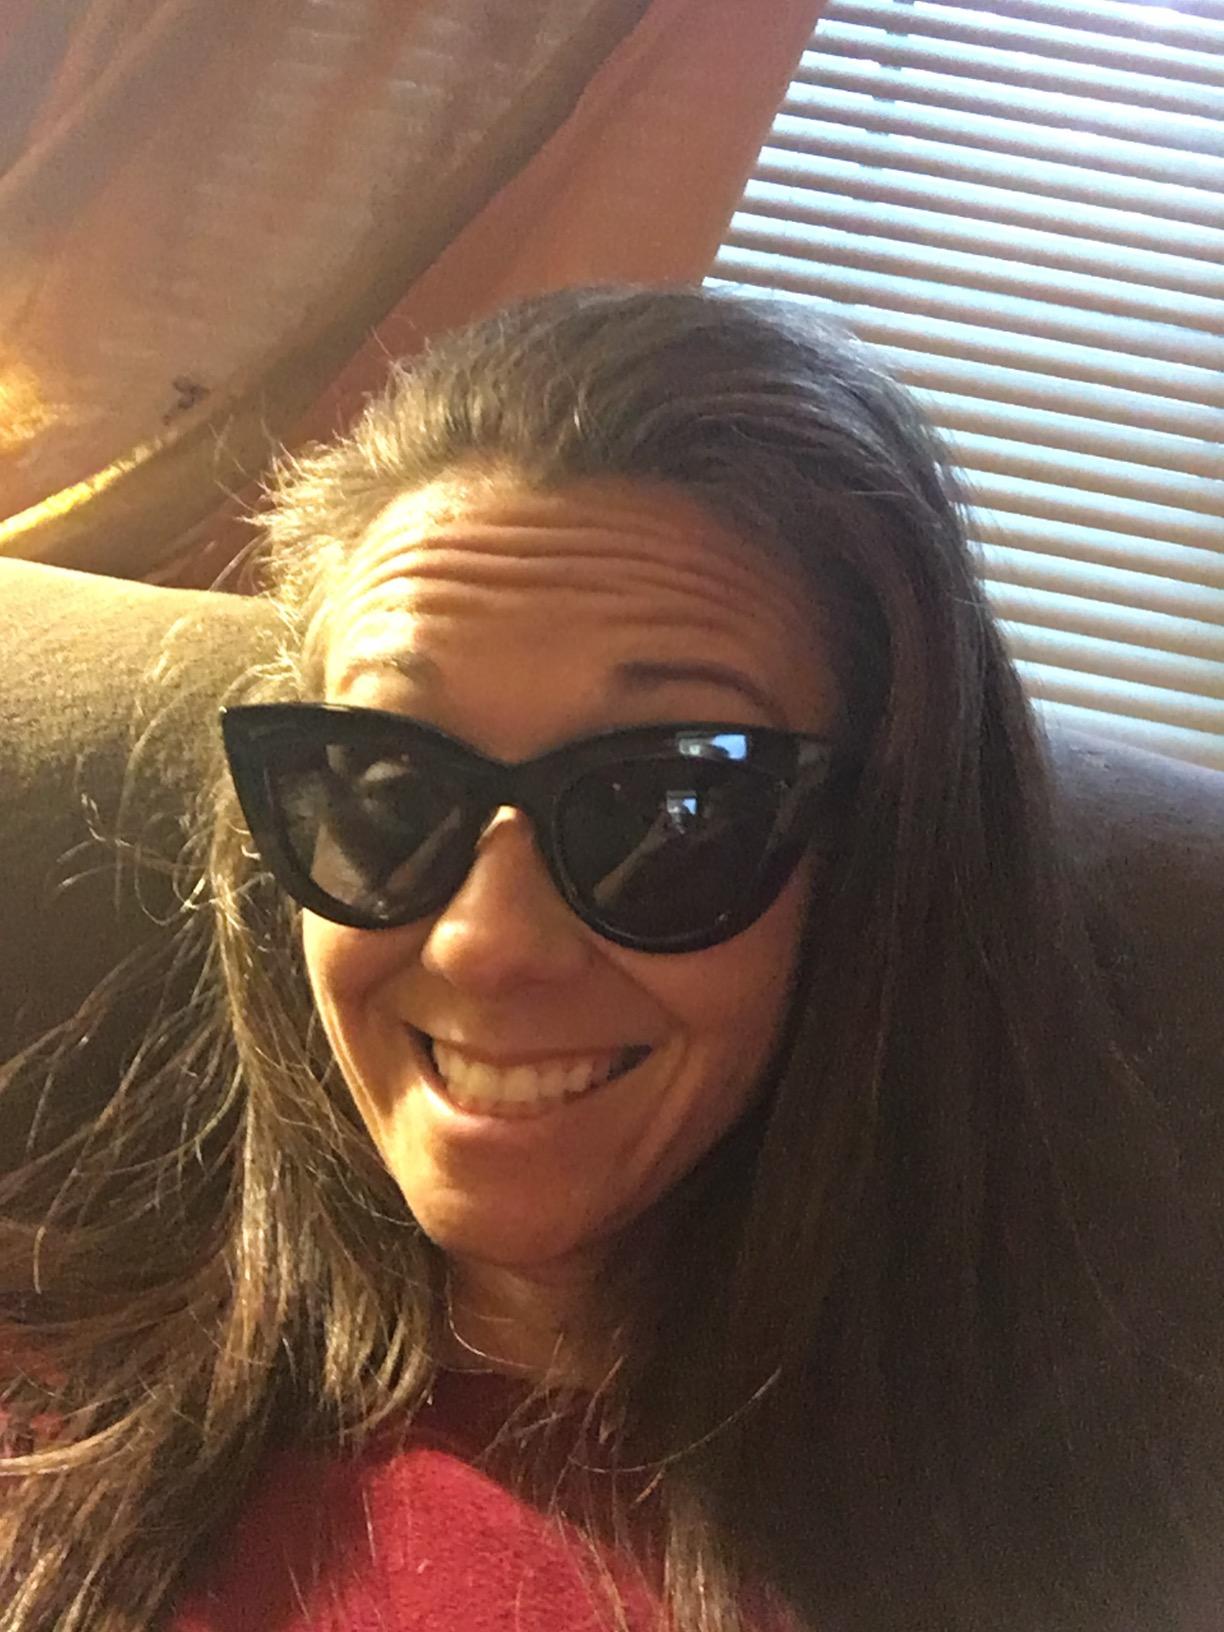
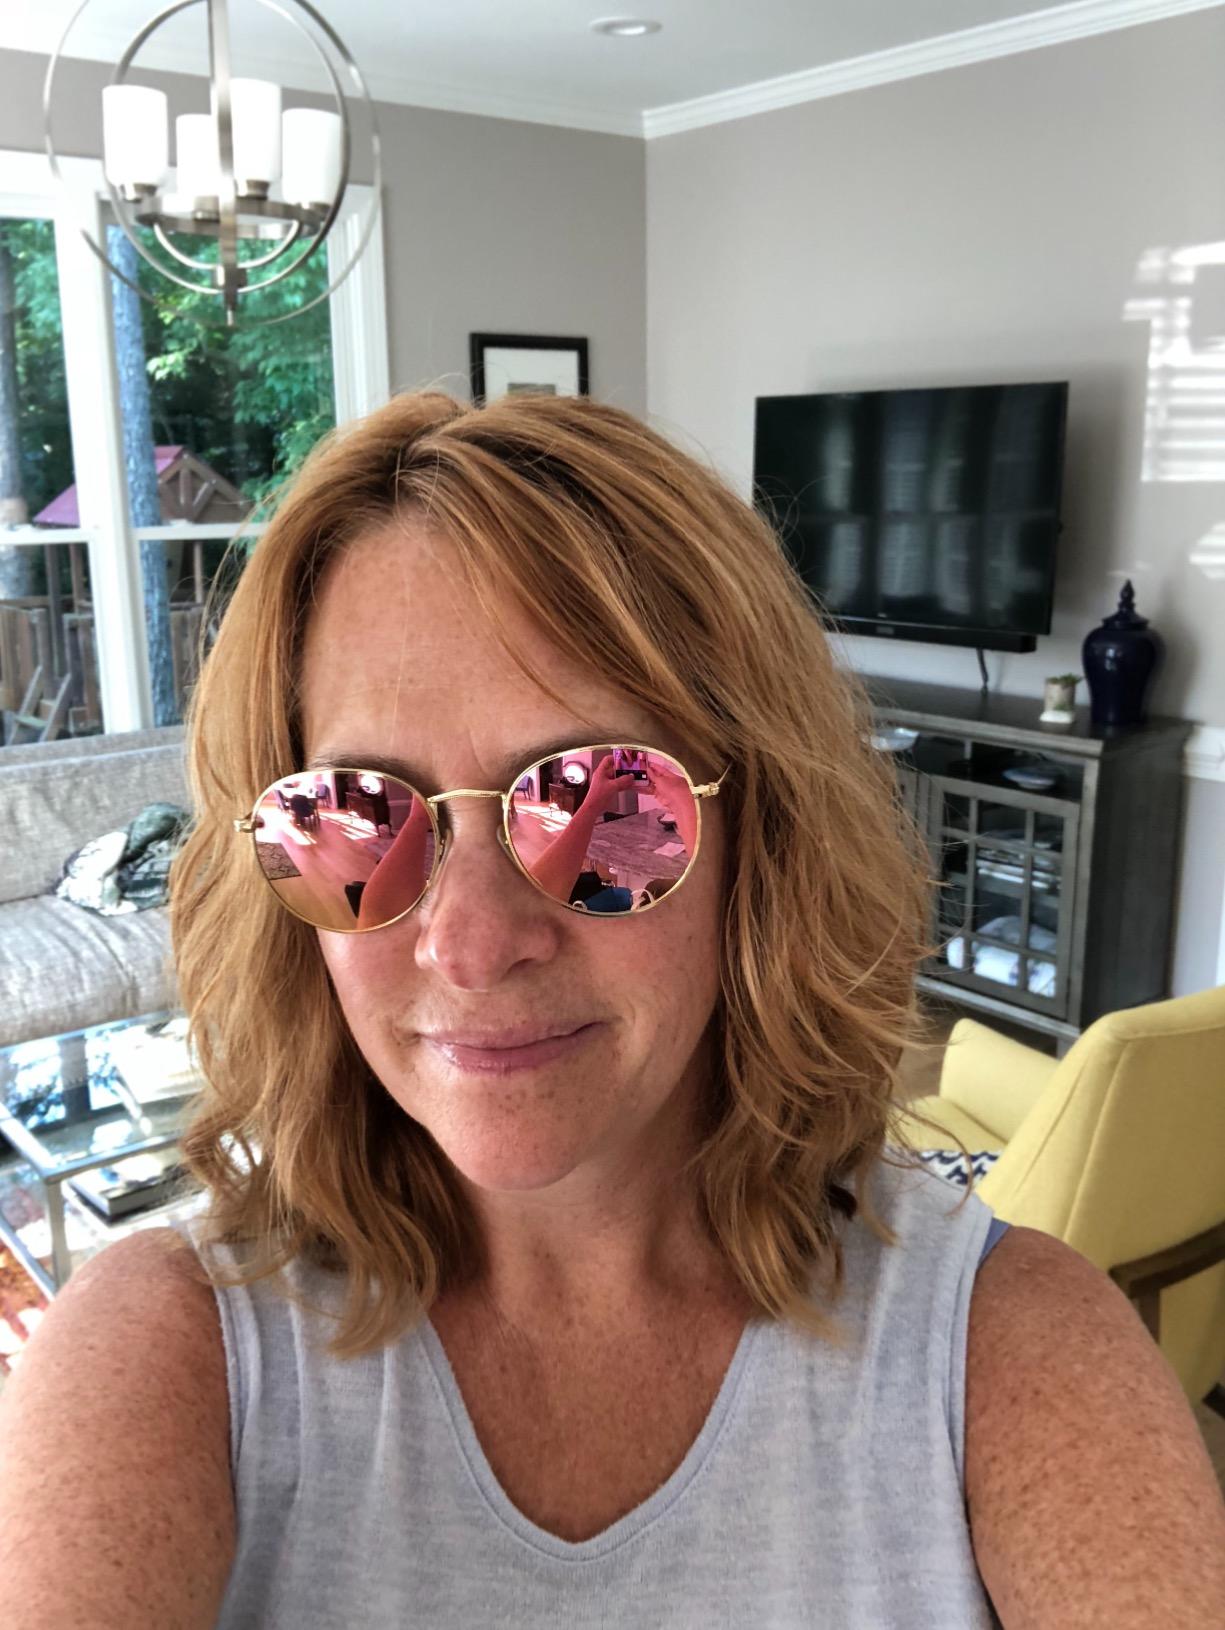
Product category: accessories_sunglasses
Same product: no